Elections in Jersey

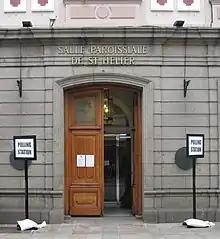
St Helier Town Hall being used as a polling station for the 2013 electoral reform referendum

Elections in Jersey take place for the States Assembly and at parish-level. Various parties have been formed over the years in Jersey, but few candidates stand for election affiliated to any political party. All elections in Jersey use the first-past-the-post voting system. In 2008, the voting age was reduced to 16 years.